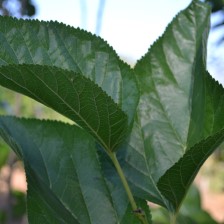
Variety: ChiangMaiBuriram60